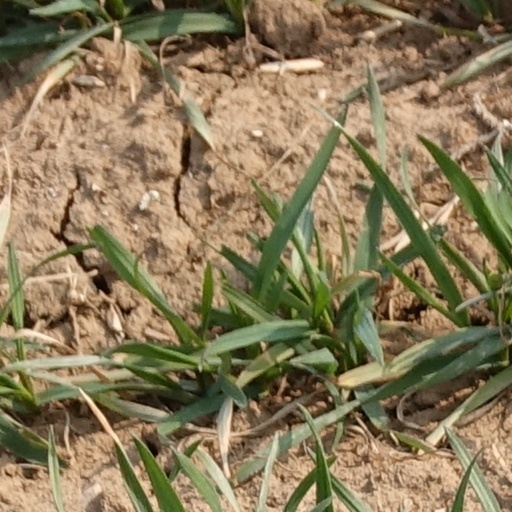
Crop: wheat